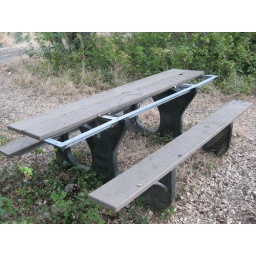
Picnic table missing a slatted board, near the interpretive sign near mile marker 27.0.